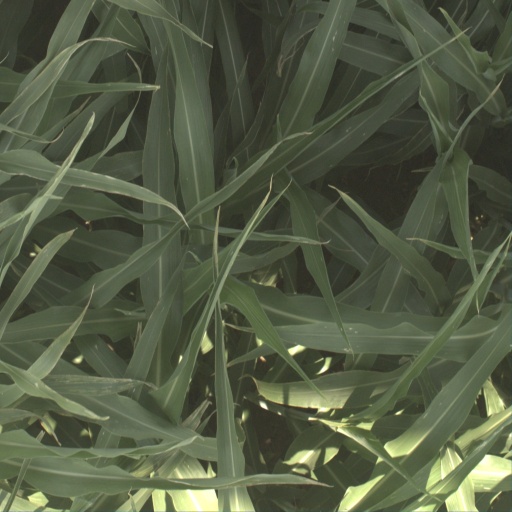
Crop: sorghum